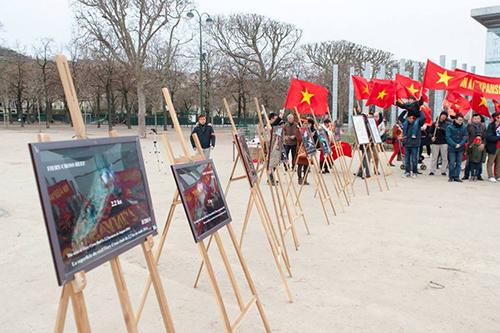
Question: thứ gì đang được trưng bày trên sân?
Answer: các bức tranh đang được trưng bày trên sân